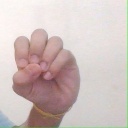
अक्षर: उ